Polling for United States presidential elections

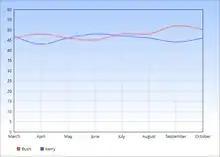
2004 Presidential Polls

The election was closely contested, as dissatisfaction with the Bush administration's handling of the Iraq War and a sluggish economy helped Kerry. Bush accused Kerry of flip-flopping, however, and the Swift Boat Veterans for Truth accused Kerry of being unpatriotic.